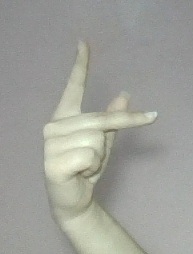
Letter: dha